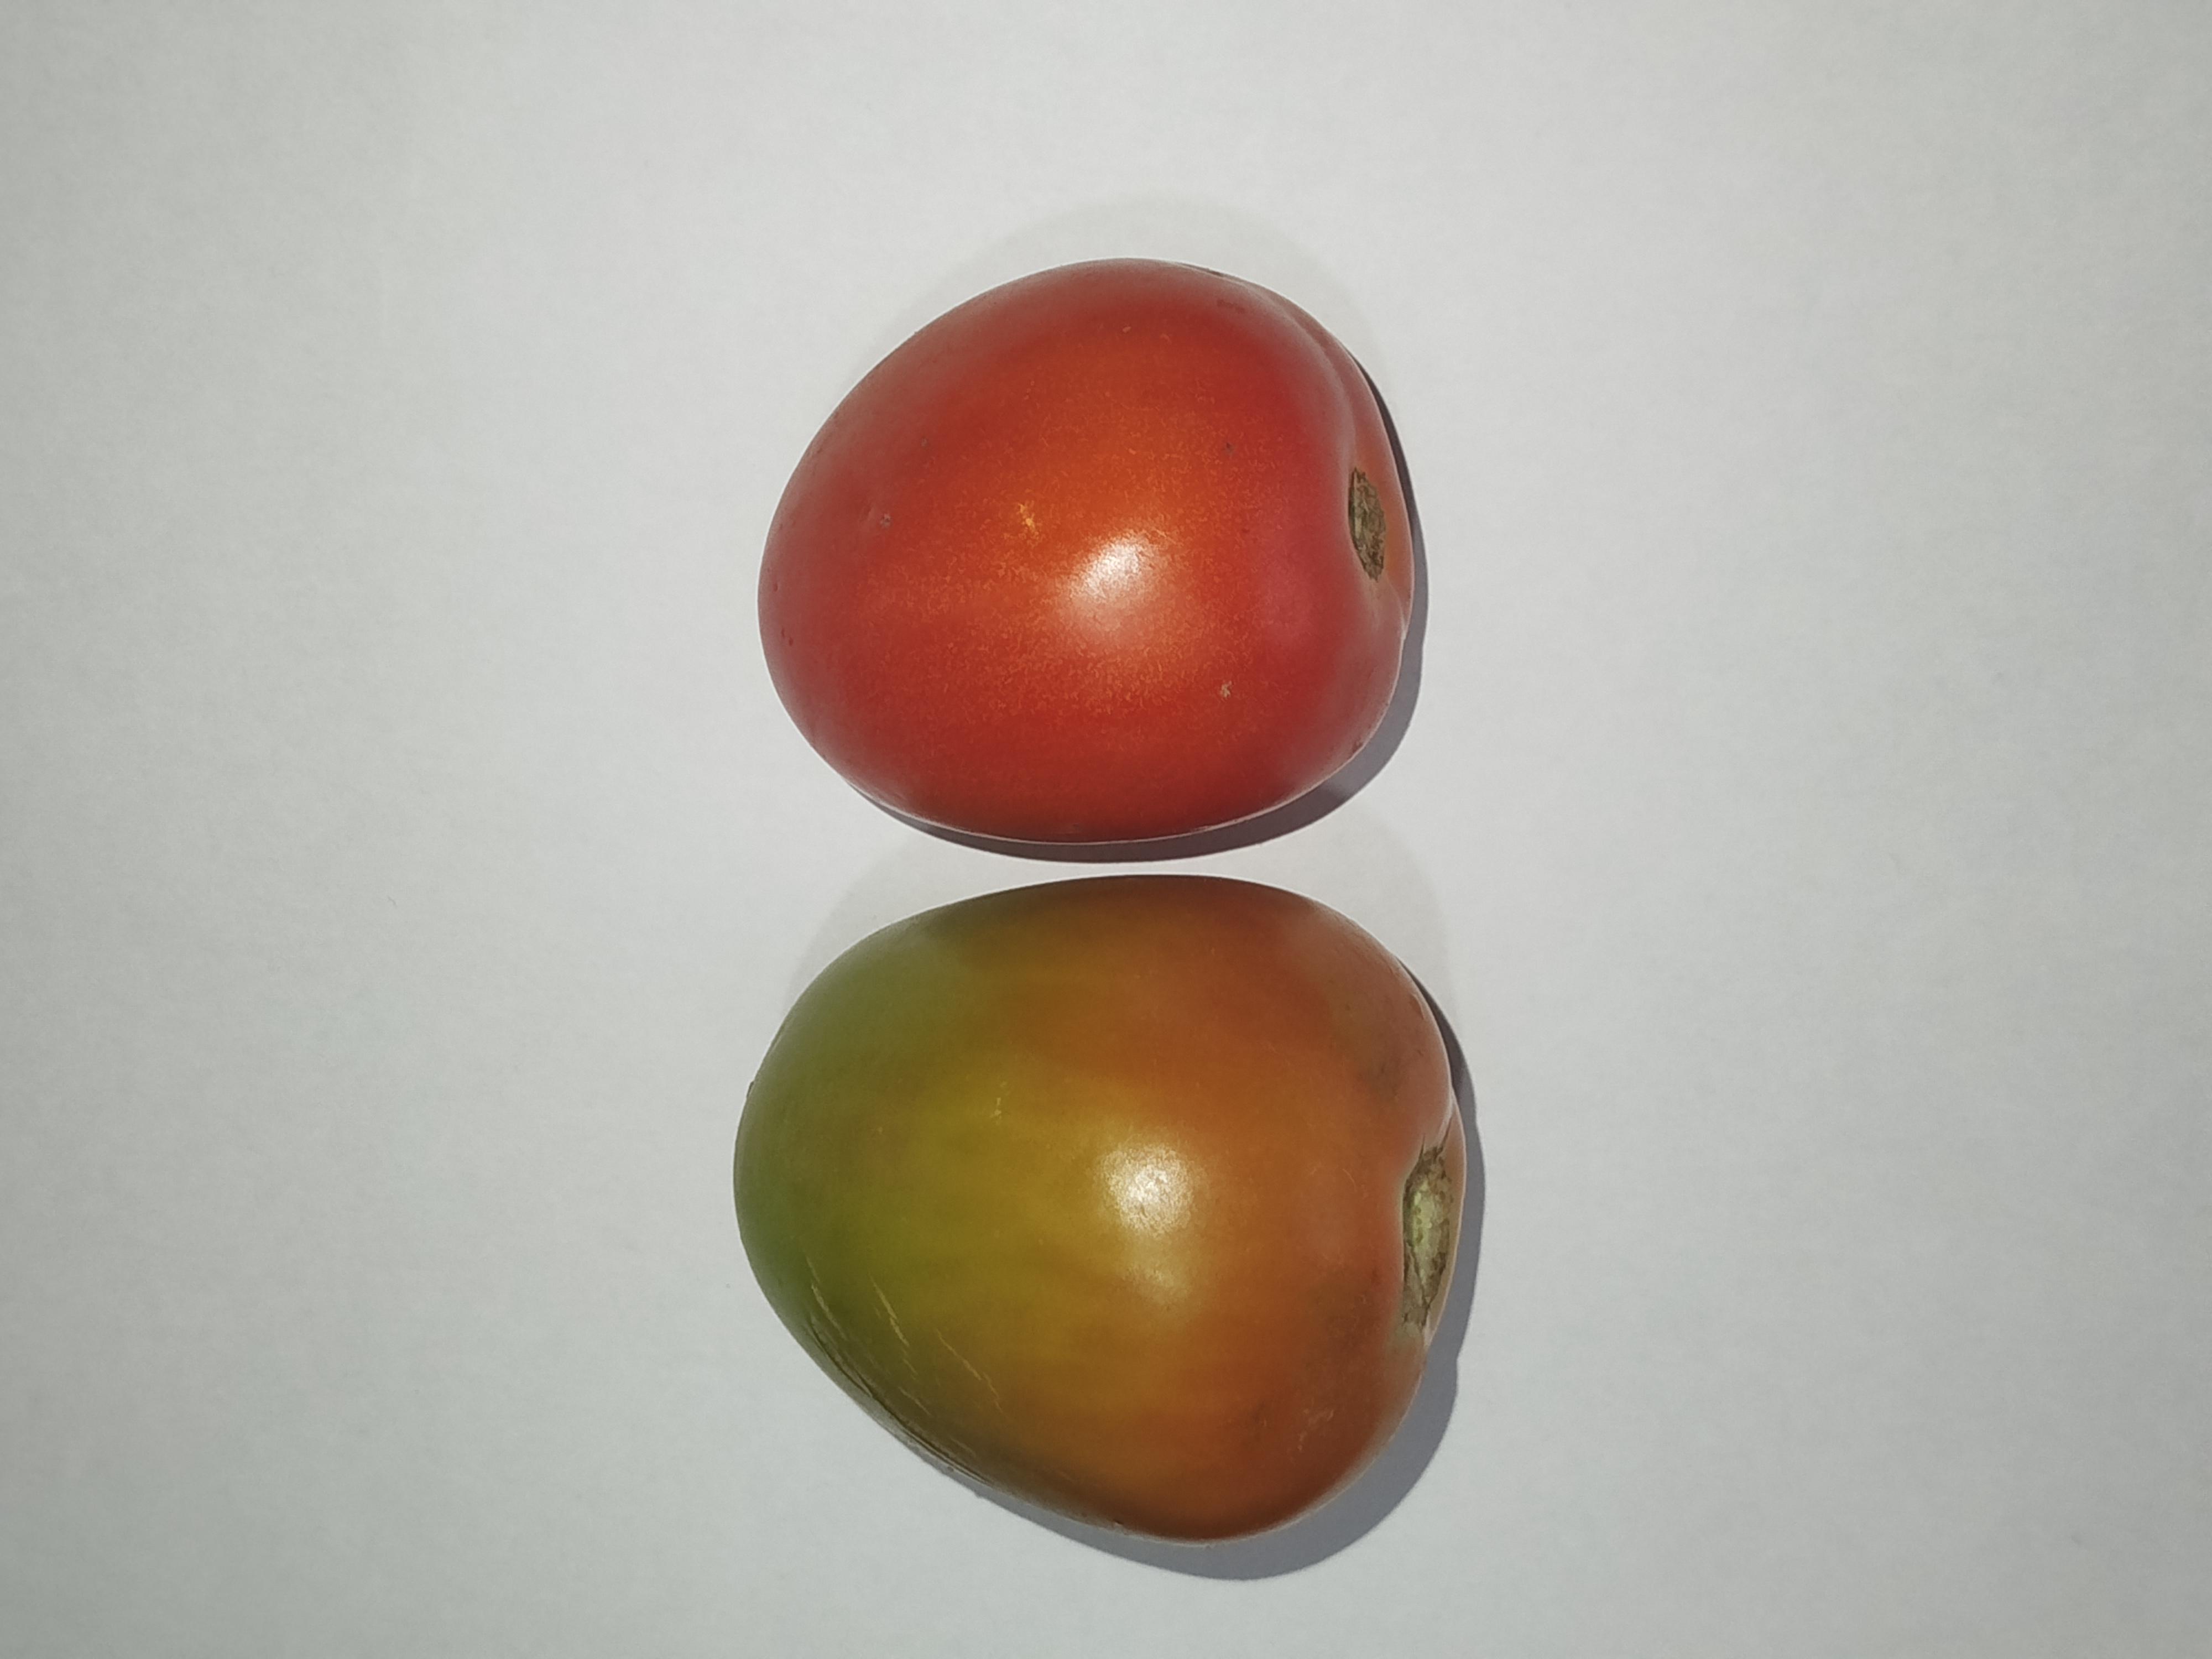
Label: Tomato